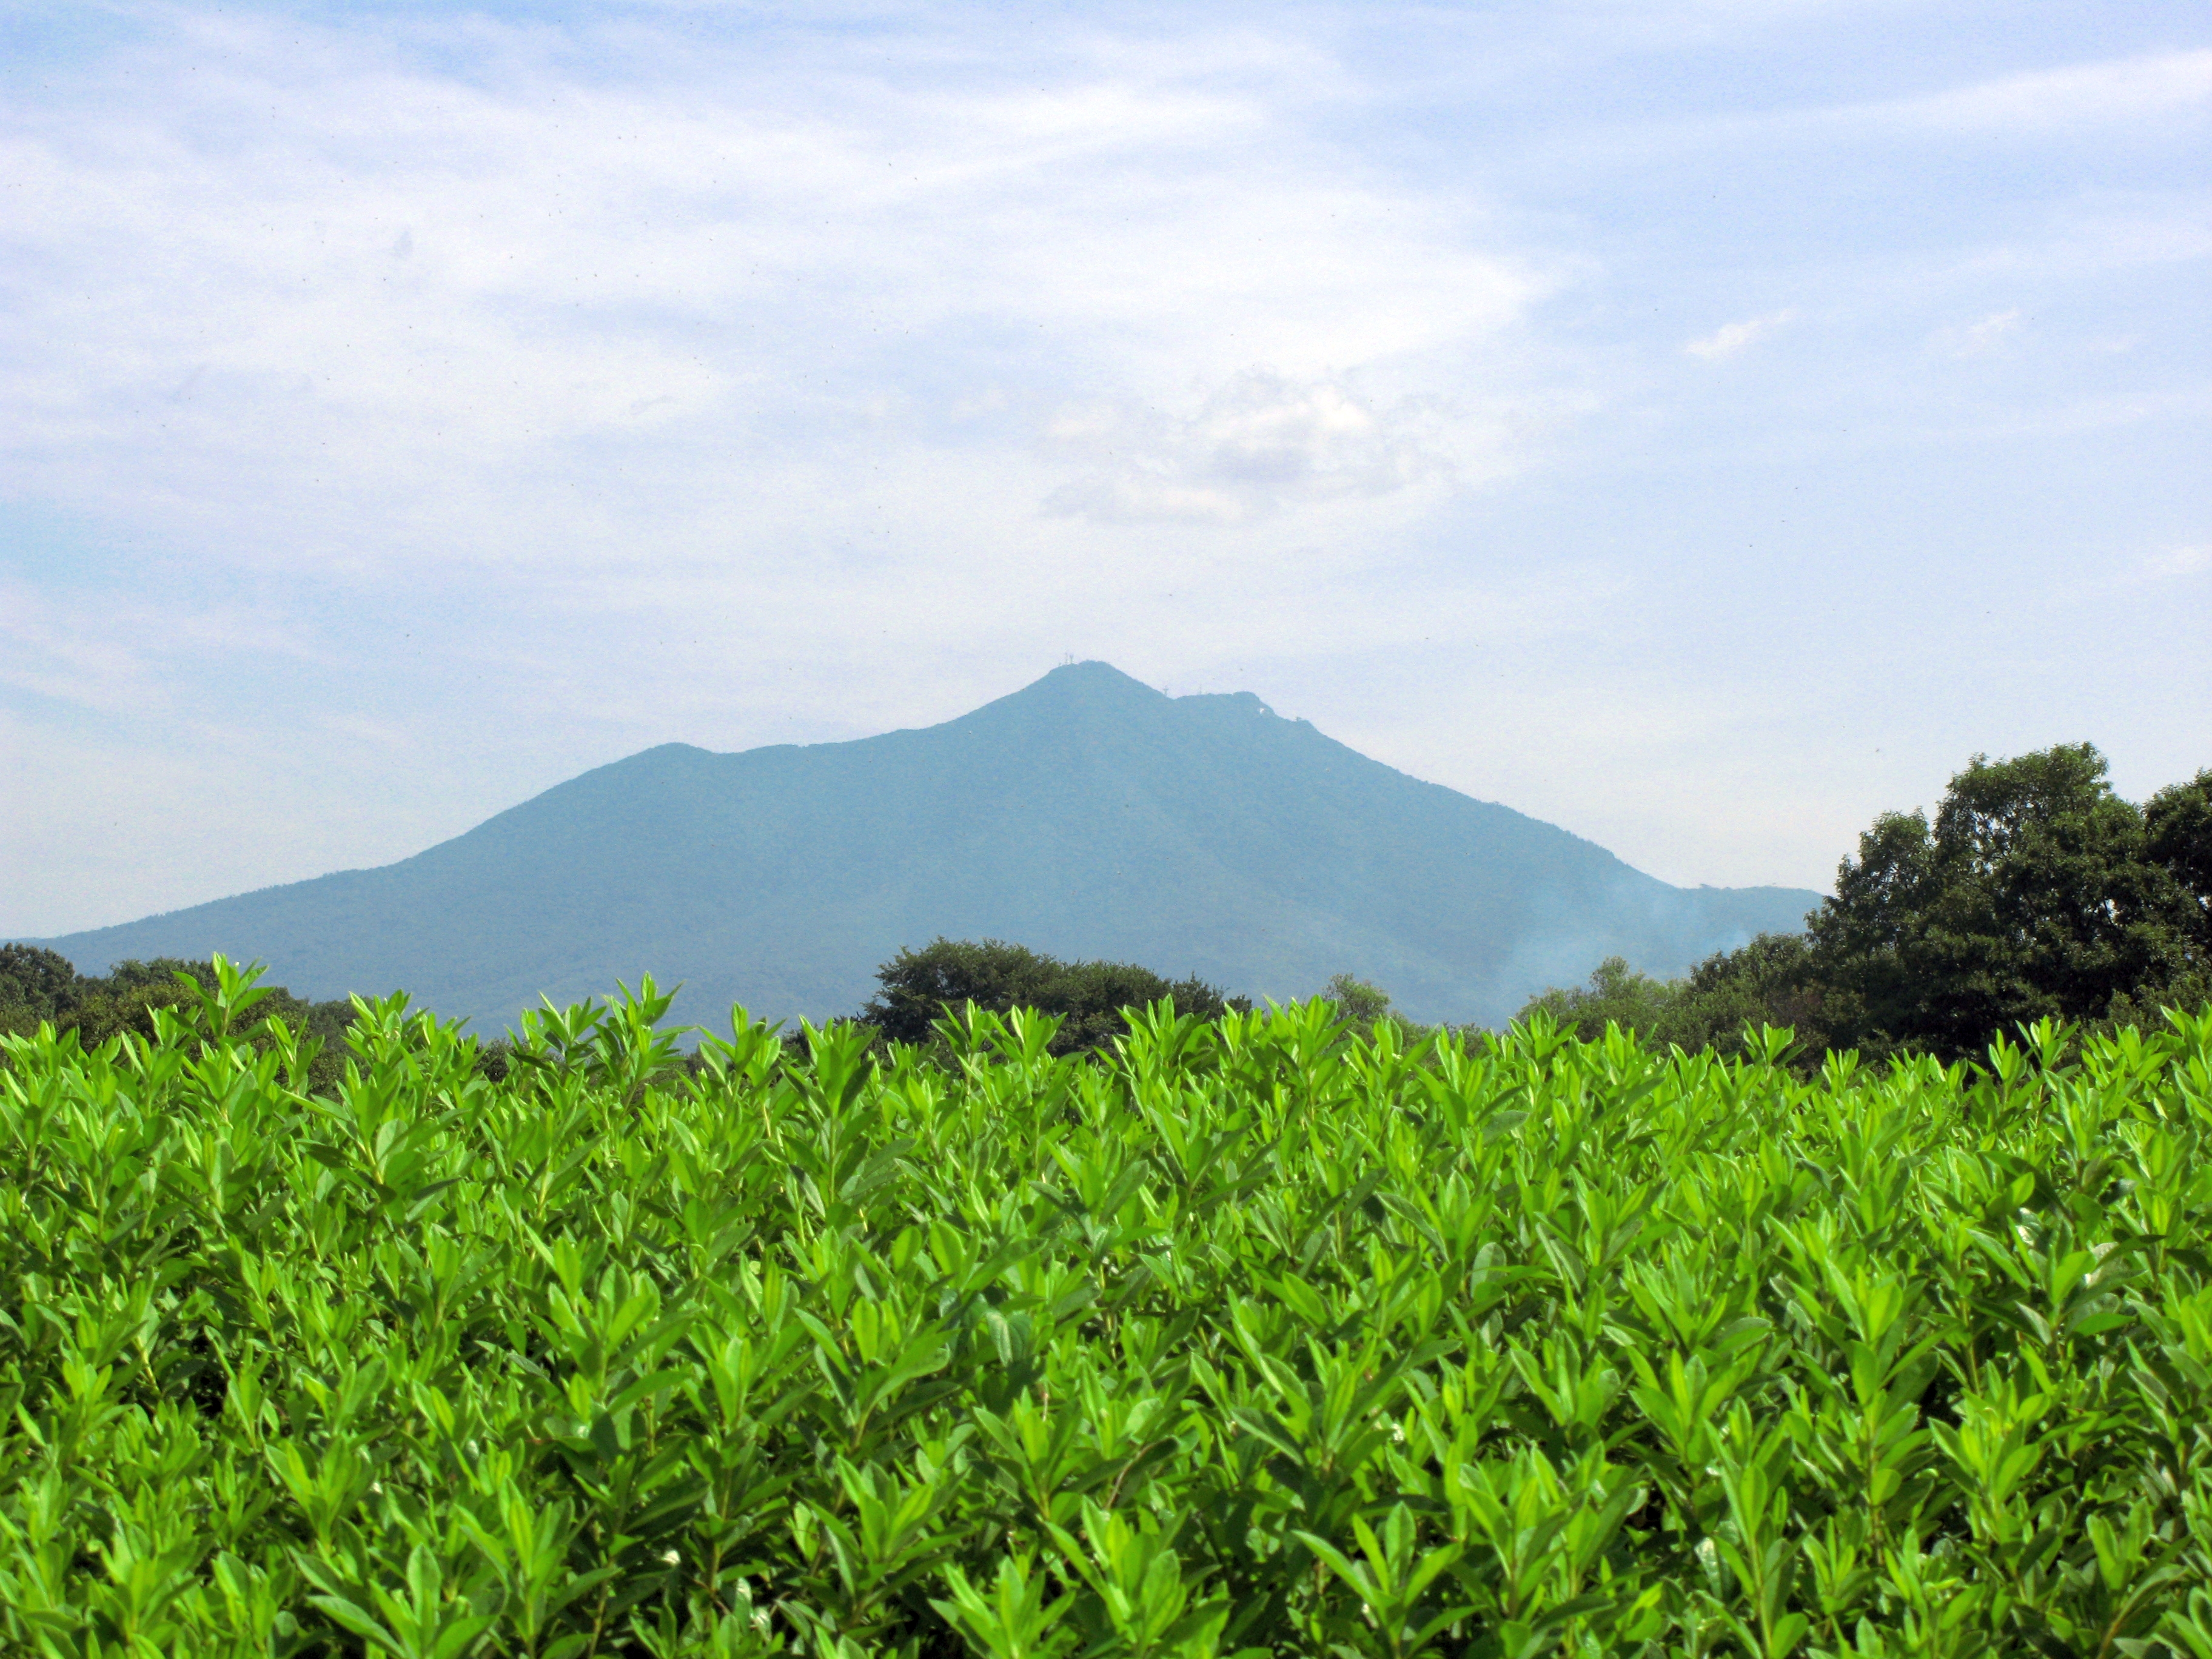
landscape, field, meadow, prairie, hill, flower, view, green, high, crop, pasture, soil, agriculture, plain, mt, grassland, plantation, plateau, hires, ecosystem, hi, res, resolution, g7, tsukuba, rural area, grass family